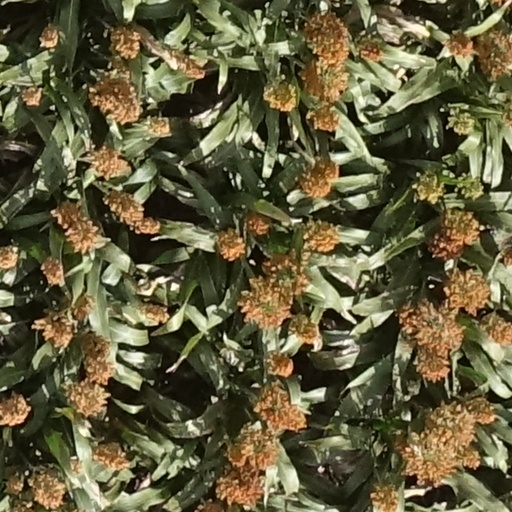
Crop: sorghum